Benny Andersson

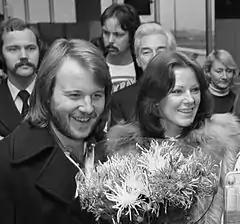
Andersson with Lyngstad in 1976

Andersson has also written music for a documentary film about Olof Palme, re-recording the track "Sorgmarch" from his last album as a theme throughout the film.